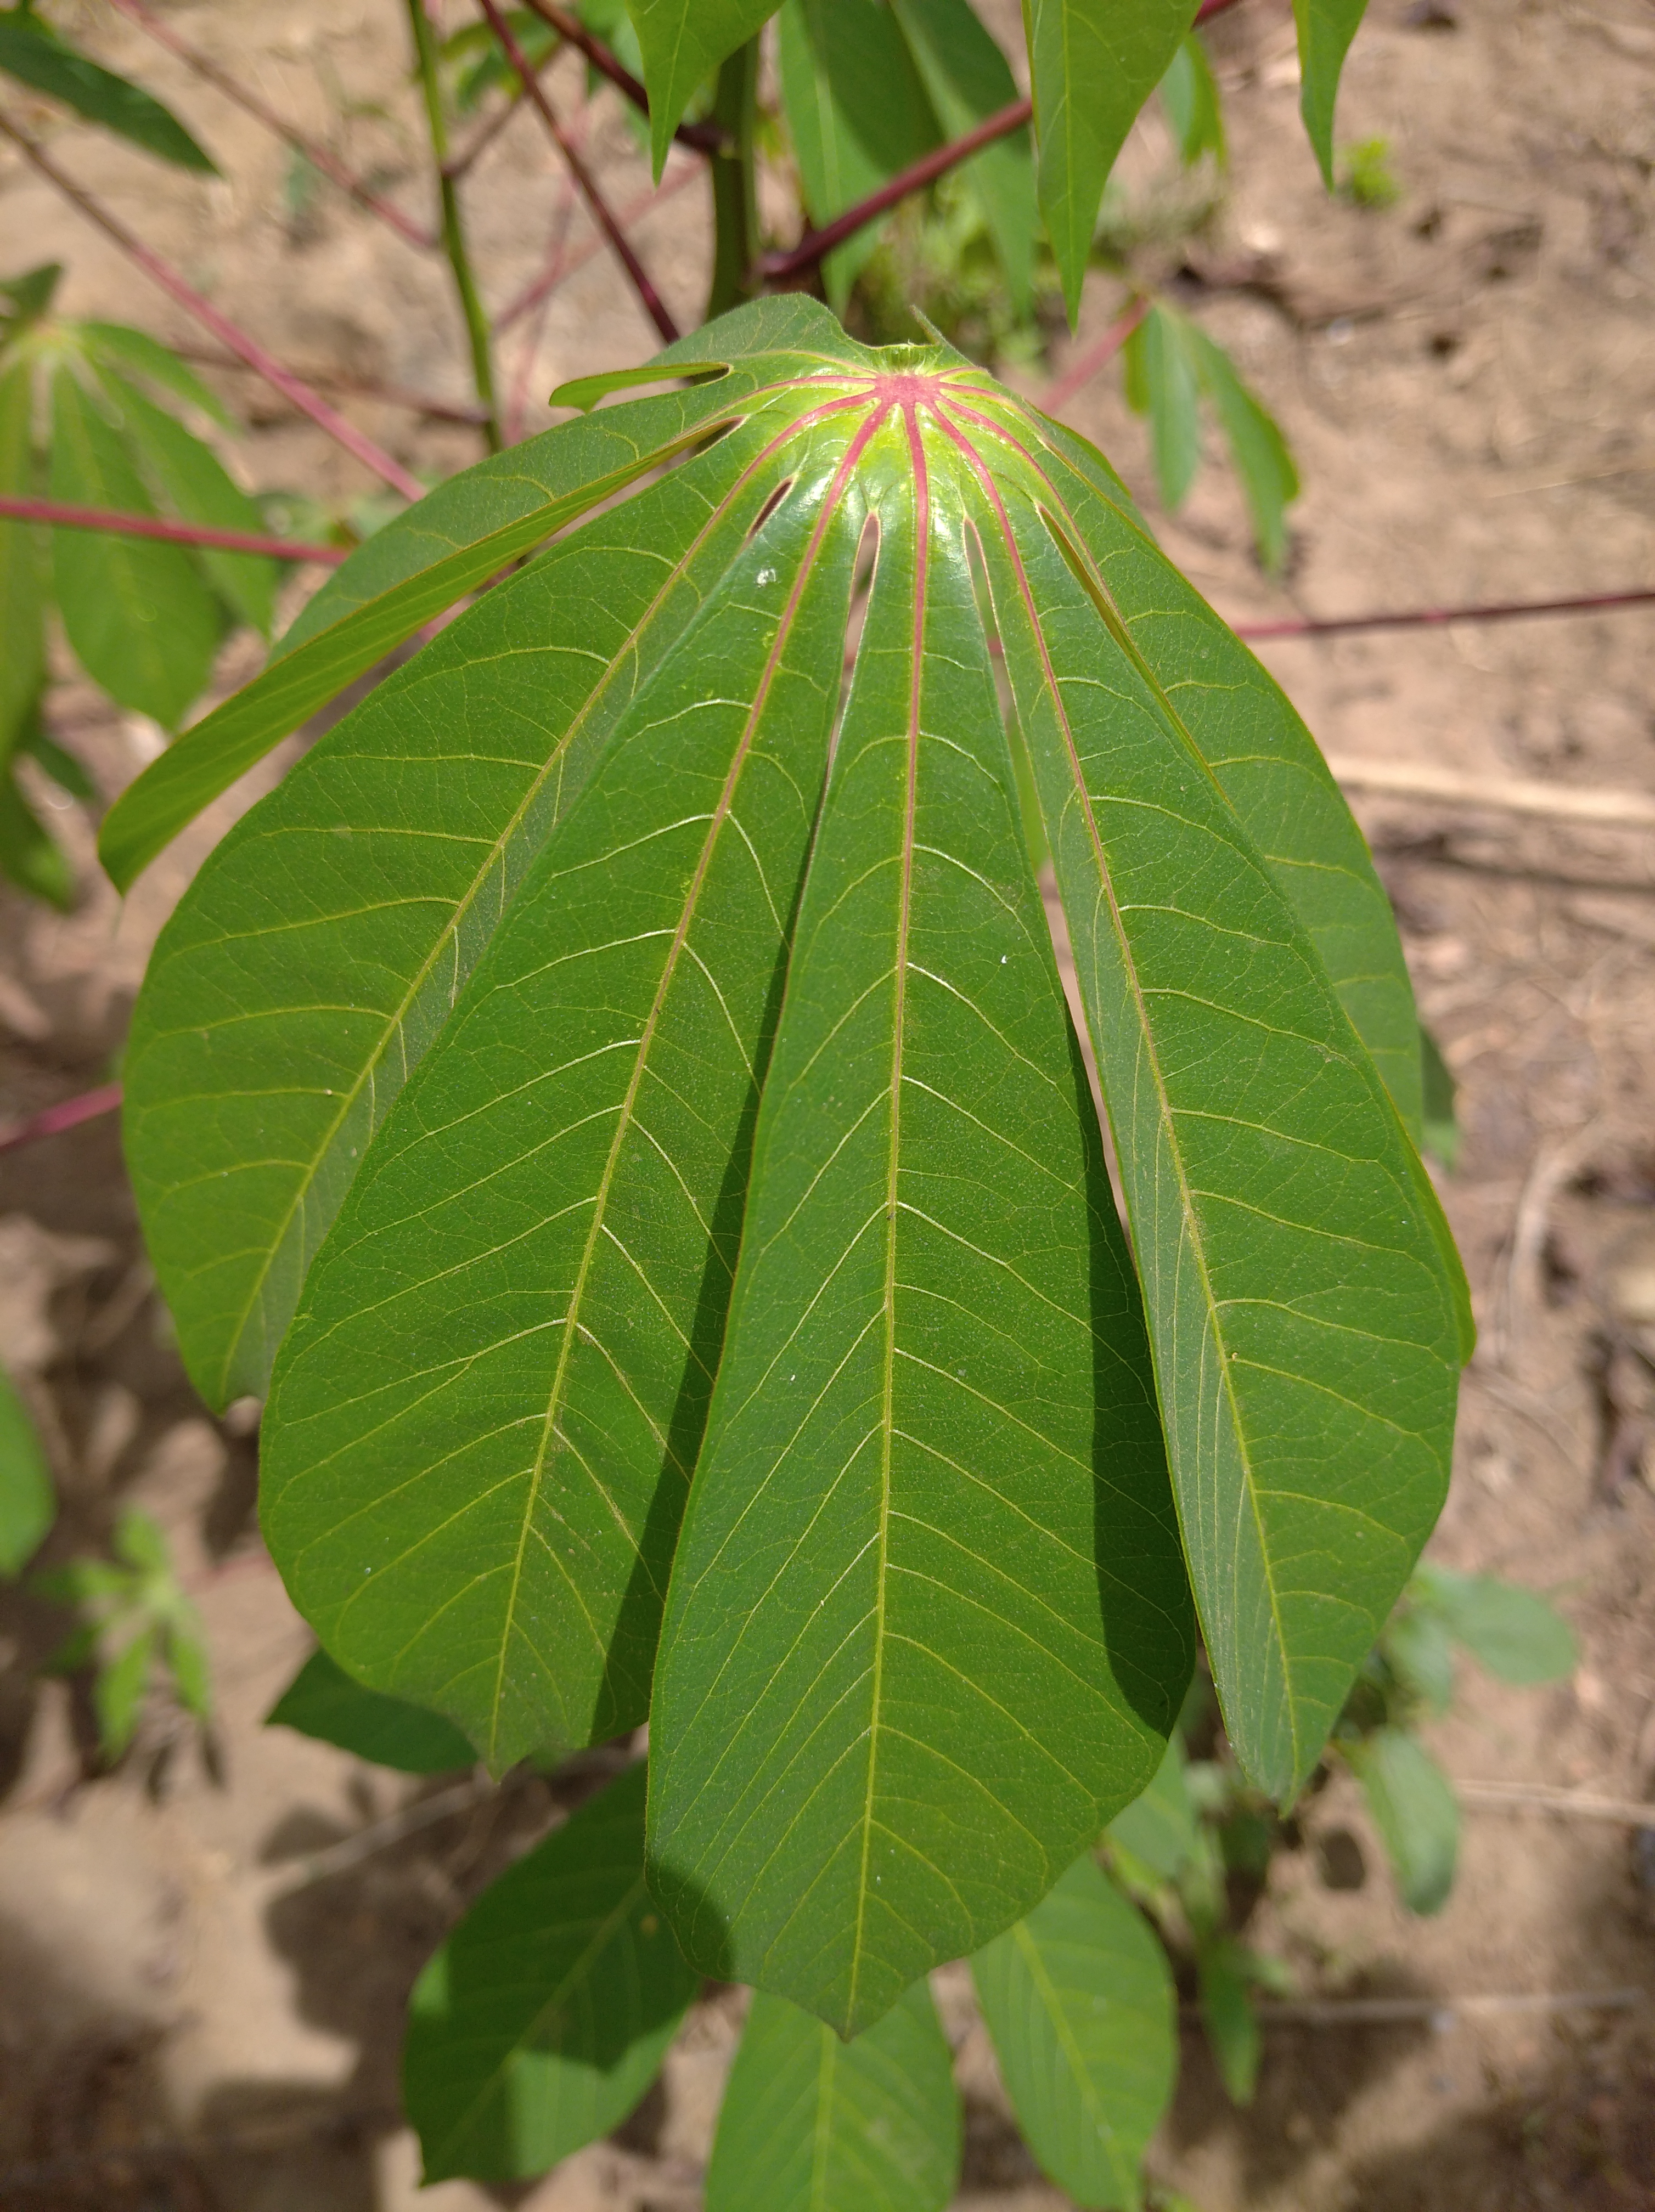
Label: healthy